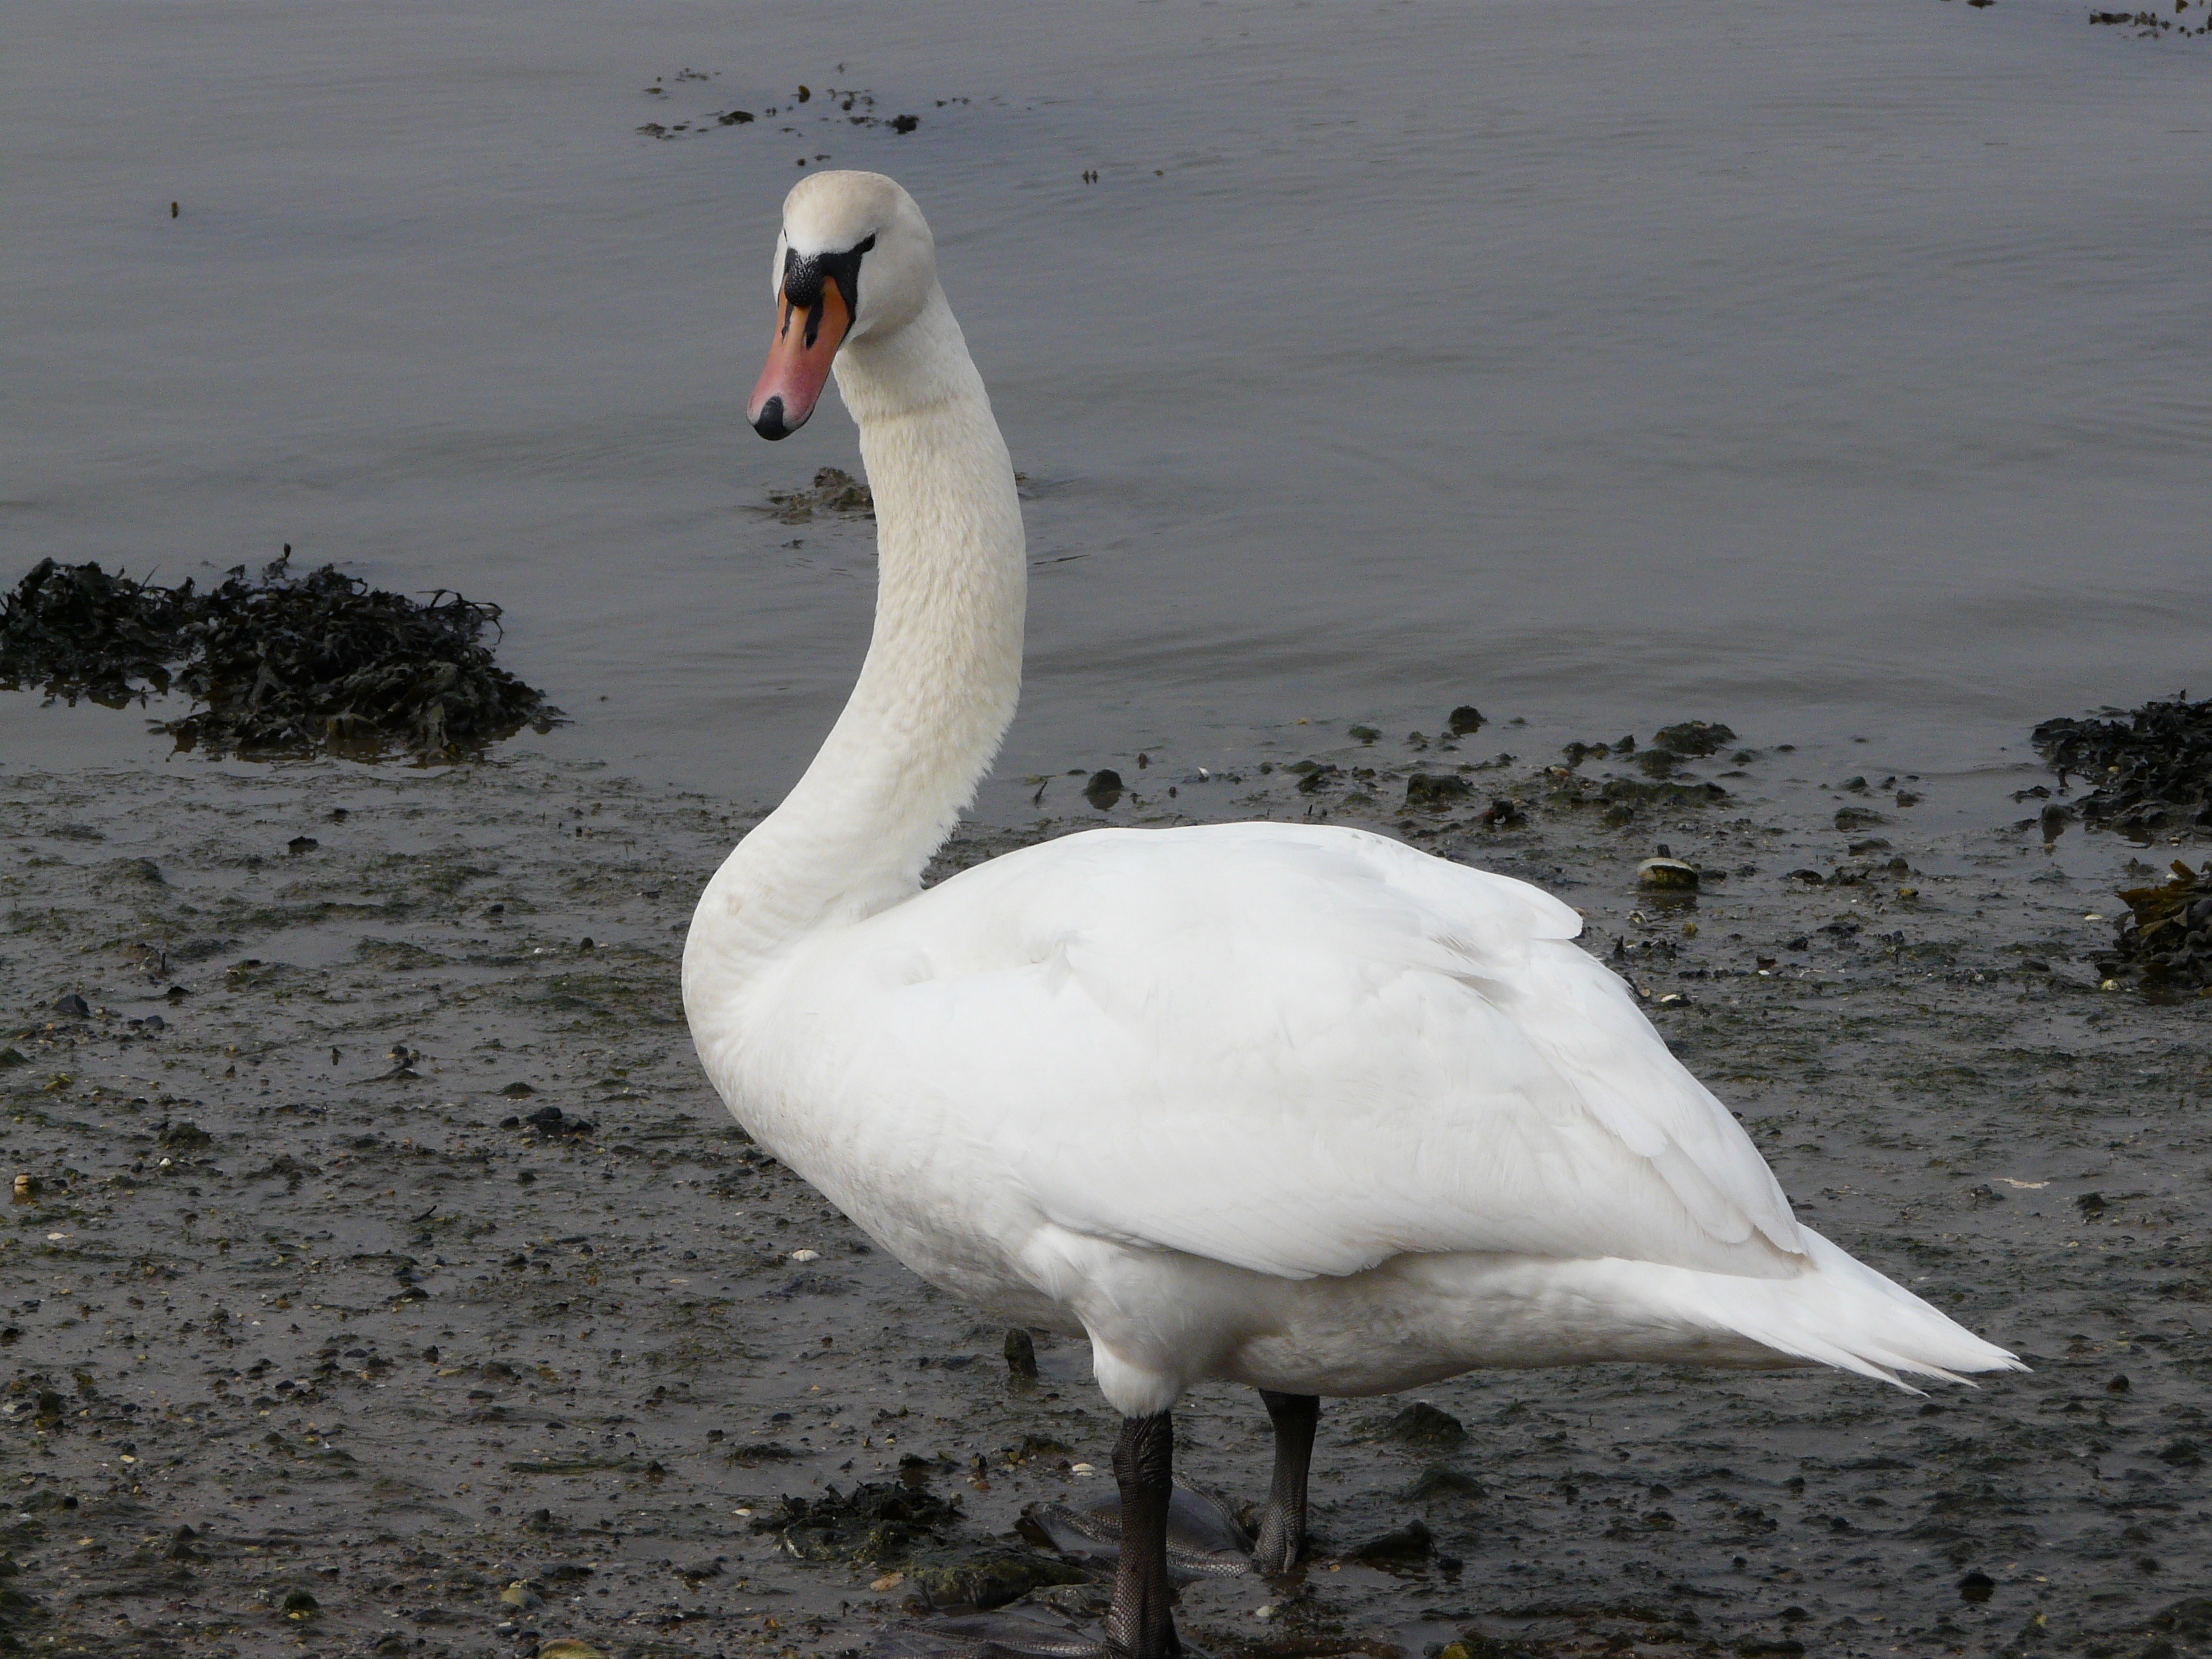
water, nature, bird, white, animal, wildlife, beak, fowl, fauna, swan, feathers, wings, goose, vertebrate, waterfowl, water bird, ducks geese and swans, fareham creek